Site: brandenburg
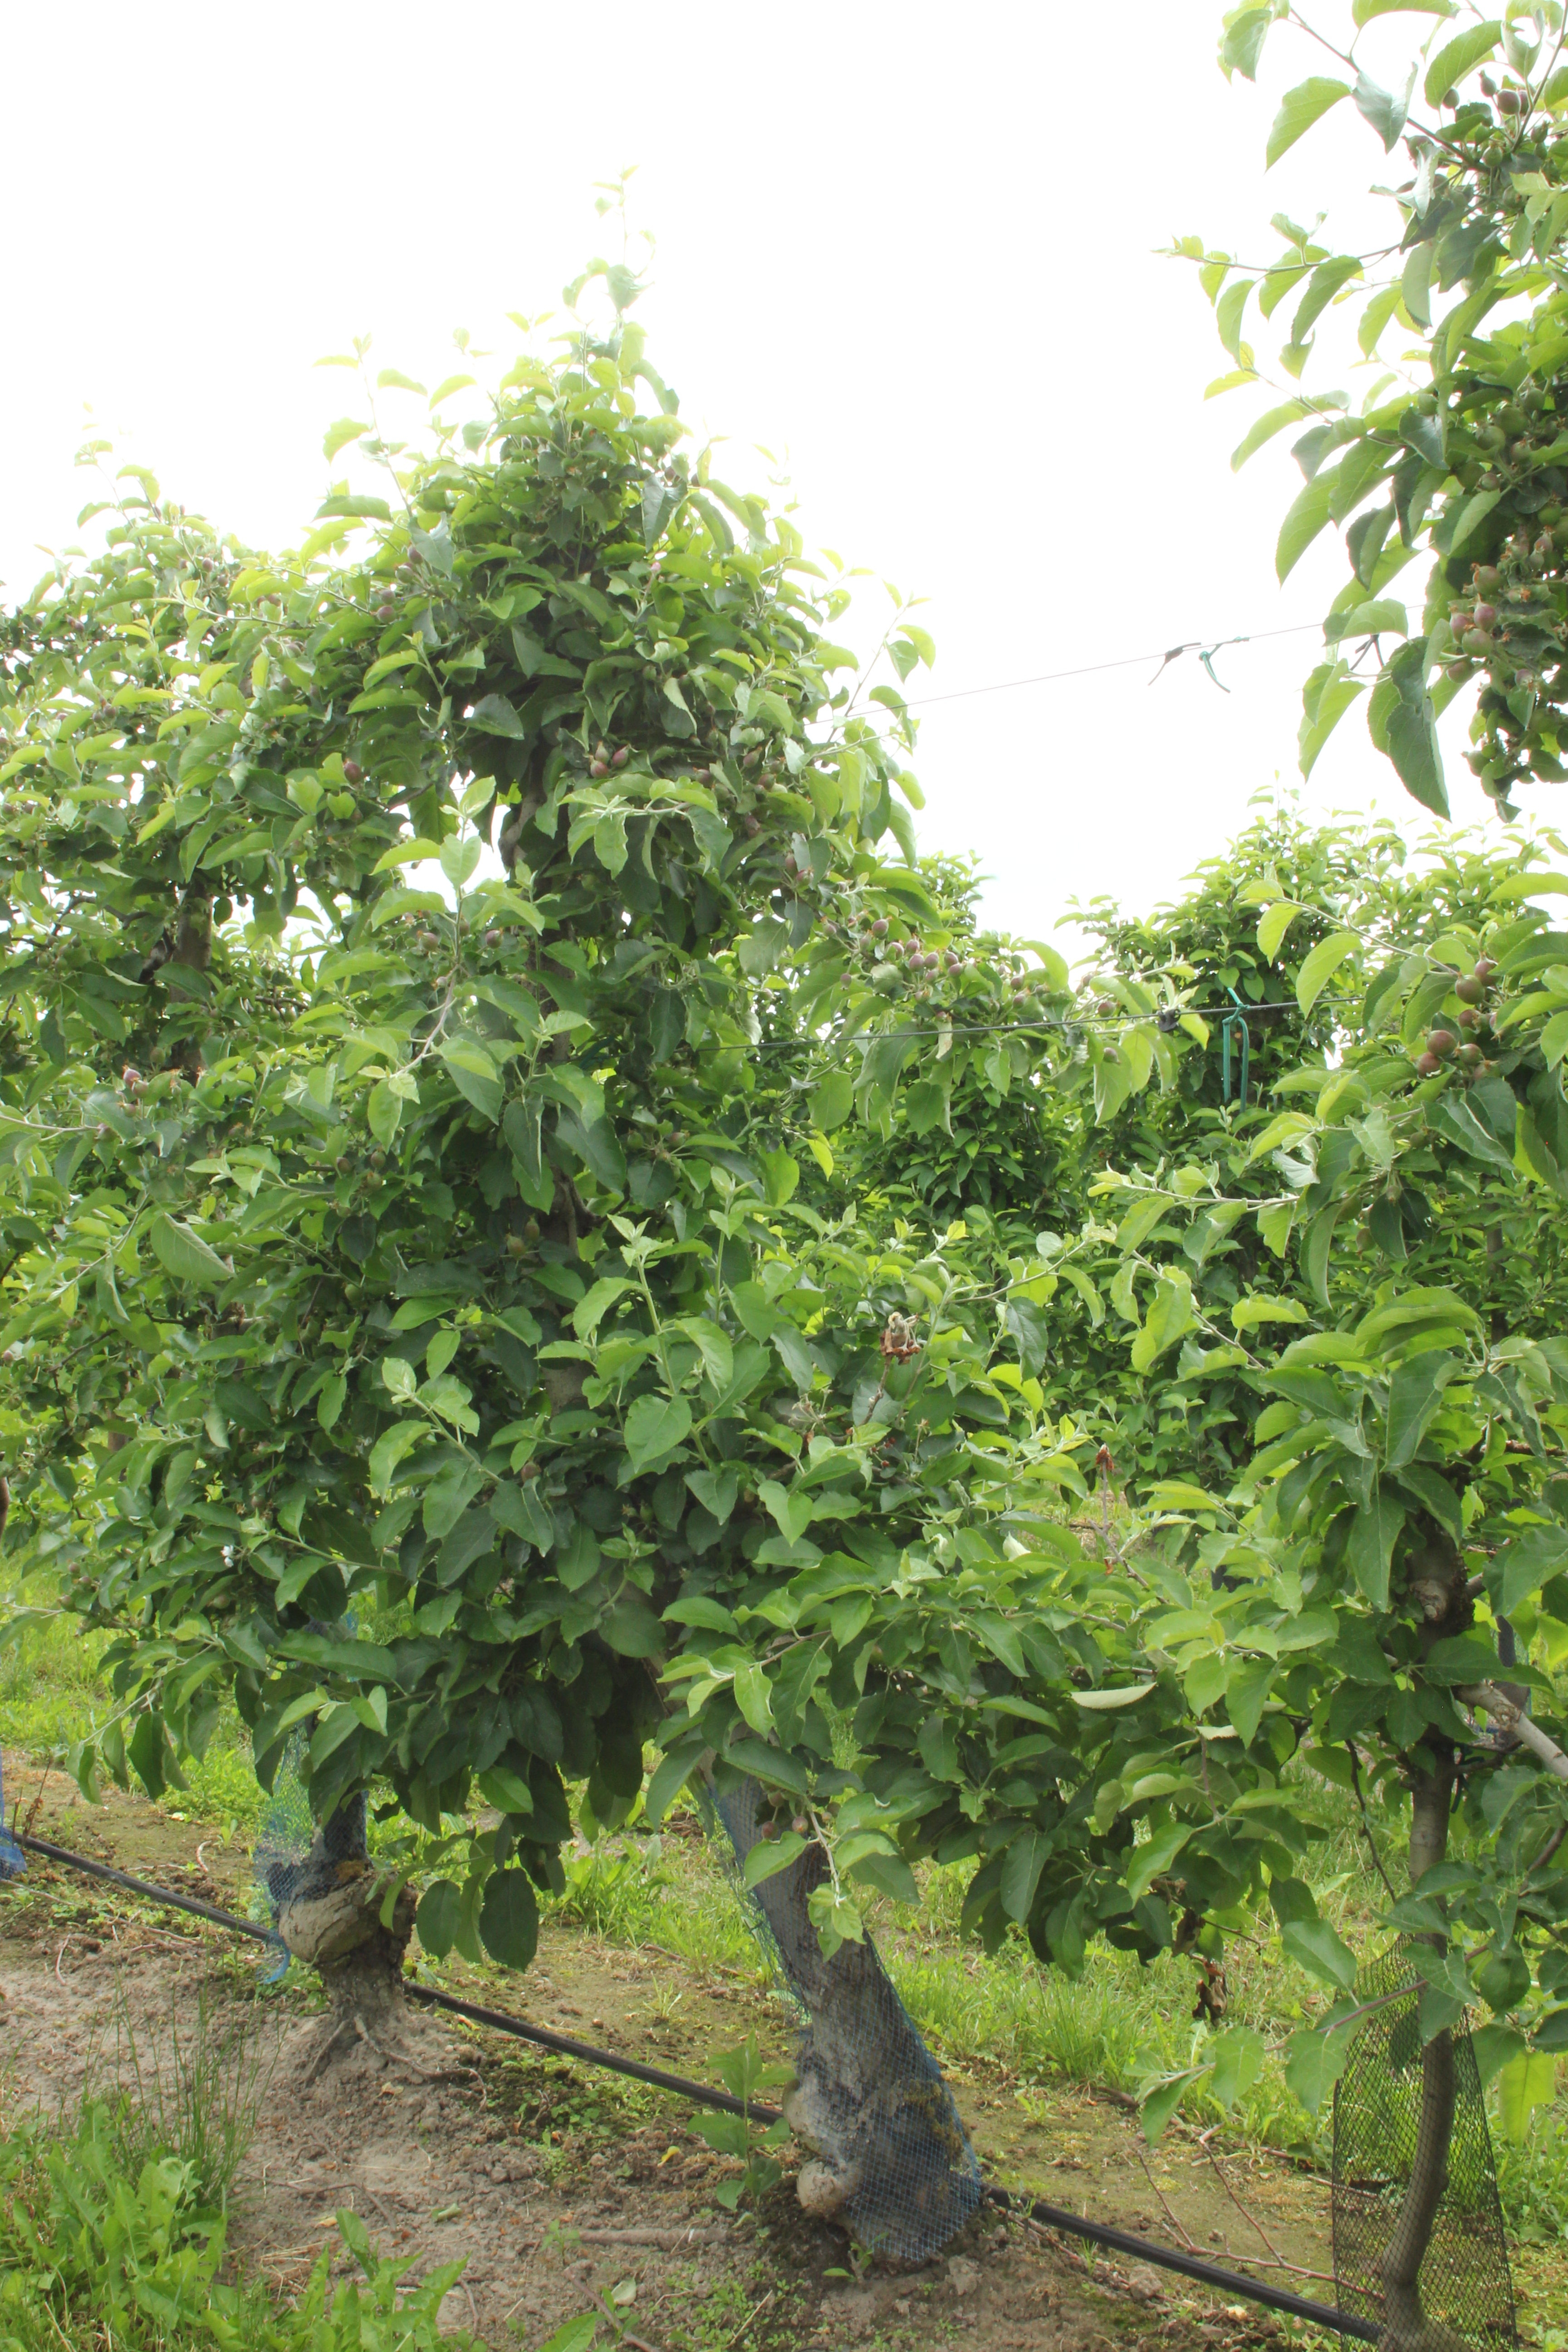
Growth stage (BBCH 72): Development of fruit